Morris Carnegie Library

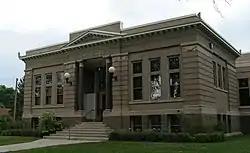
The Morris Carnegie Library from the east

The Morris Carnegie Library is a former library building in Morris, Minnesota, United States, now occupied by a historical society. It was built in 1905 as one of the 2,500 Carnegie libraries funded by steel magnate Andrew Carnegie. It was listed on the National Register of Historic Places in 1983 for having local significance in the themes of architecture and education. It was nominated for being a longstanding focus of education in Morris, with locally distinctive and well preserved Neoclassical architecture.